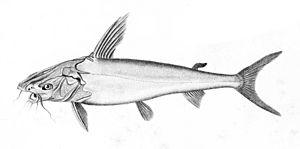
Netuma est un genre de poissons de la famille des Ariidae.